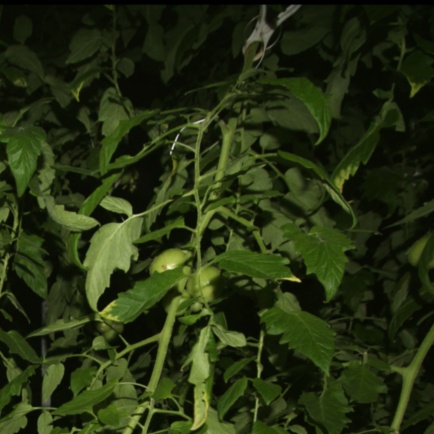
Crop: tomato